Garvie Craw

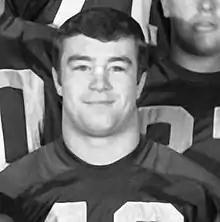
Garvie Craw

Garvie Craw (January 25, 1948 – July 27, 2007) was an American football player.